Maurice O'Shea (winemaker)

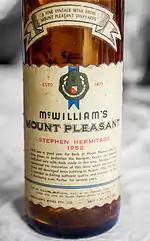
An empty bottle of 1952 Hunter Valley "Stephen Hermitage" Shiraz made by Maurice O'Shea

In 1925, Maurice began making wine on his family's vineyard, which he named Mount Pleasant, in Pokolbin in the Hunter Valley in New South Wales.